Nanshan Zhuhai

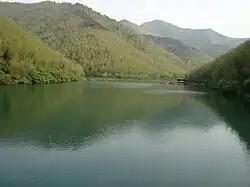

Nanshan Zhuhai (or literally the "South Mountain Bamboo Sea," national AAAAA tourist area) is an ecological tourist area in the southern mountains of the county level city of Liyang, Jiangsu province, China. This tourist area has been open to the public since 2000 and is in close proximity to Tianmu Lake, another ecological tourist area. Aside from tourism, Nanshan Zhuhai is also known for its ecological sound use of resources, protection of local habitats and ecology, and its picturesque landscape. With about 2300 hectares (35000 "mu") of bamboo, this "bamboo sea" serves as its most important feature and attracts a stream of tourists every year.